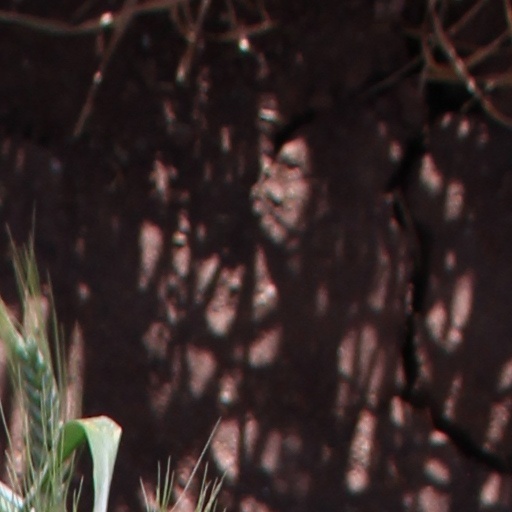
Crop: wheat